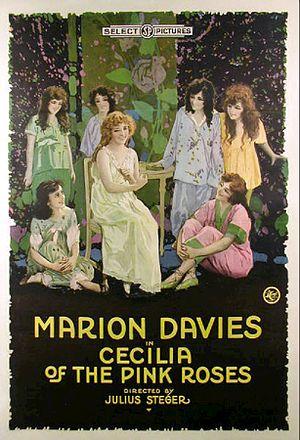
Cecilia of the Pink Roses est un film américain réalisé par Julius Steger et sorti en 1918.